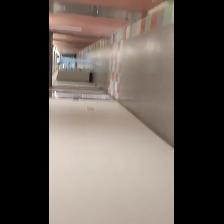
Label: NonHuman